South Waigaoqiao Free Trade Zone station

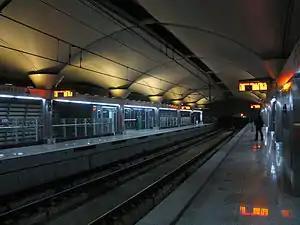
Station platform at night

South Waigaoqiao Free Trade Zone is a station on Line 6 of the Shanghai Metro. It began operation on December 29, 2007.